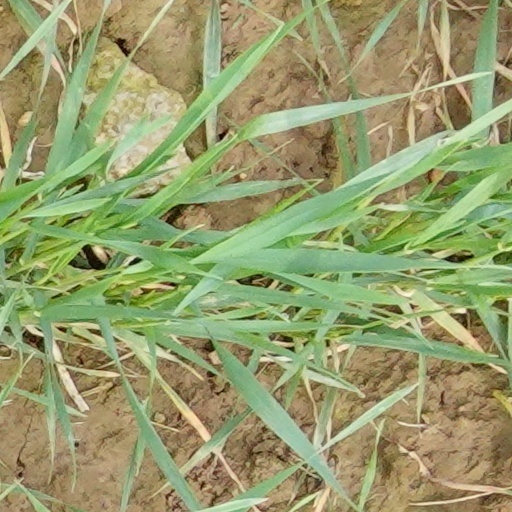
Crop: wheat